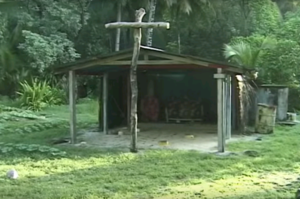
Vue de la chapelle en bois de Pikelot
Pikelot est une petite île inhabitée des îles Carolines, dans l'océan Pacifique. Elle est rattachée administrativement à la municipalité de Satawal dans l'État de Yap dans les États fédérés de Micronésie. Cette île est la plus orientale de l'État de Yap. Pikelot, entourée de récifs de coraux, constitue la partie émergée d'un petit mont sous-marin à l'extrémité ouest d'une formation montagneuse sous-marine. Celle-ci est depuis longtemps pour les habitants des îles et atolls voisins un lieu de chasse à la tortue, qui se pratique en avril et mai. Pikelot est également un point de repère en mer pour les Micronésiens effectuant de longs trajets entre les îles. L'Américain Samuel Bolle est le premier Occidental à observer l'île en 1804.